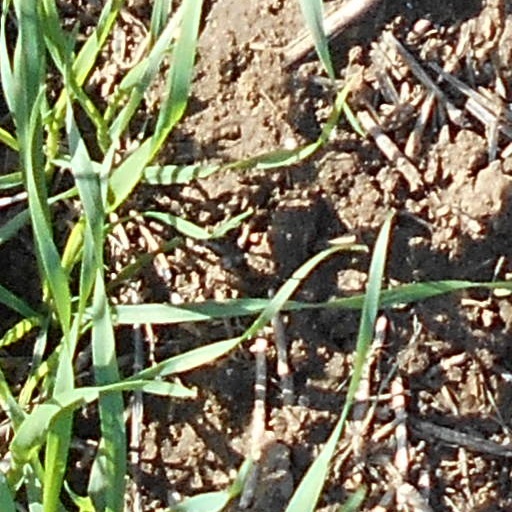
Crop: wheat